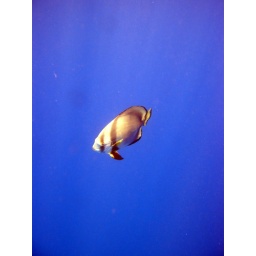
Batfish in blue water